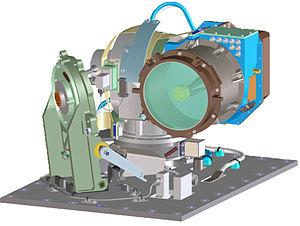
Lunar Atmosphere and Dust Environment Explorer est une mission spatiale de la NASA dont l'objectif principal est l'étude de l'atmosphère ténue et de la poussière de la Lune en suspension. Pour remplir cette mission, l'agence américaine place la sonde spatiale en orbite autour du satellite de la Terre à une altitude très basse pour une mission de 100 jours afin que ses instruments puissent déterminer la composition de l'atmosphère de la Lune et les caractéristiques de la poussière lunaire en suspension à proximité de notre satellite. LADEE est une sonde spatiale de petite taille et à coût réduit qui emporte trois instruments scientifiques comprenant un analyseur de poussière, un spectromètre de masse et un spectromètre fonctionnant en ultraviolet et en lumière visible. La sonde emporte également un système expérimental de communications par laser qui doit contribuer à valider l'utilisation de cette technique dans le cadre des missions interplanétaires. LADEE est lancé par un lanceur Minotaur V depuis le site de Wallops Island le 7 septembre 2013. Il s'agit du premier tir de ce lanceur léger dans cette configuration qui comporte un étage supplémentaire.
Les télécommunications optiques spatiales sont une catégorie de télécommunications spatiales reposant sur l'utilisation de laser pour la transmission des données. Cette technique permet d'accroitre considérablement le débit par rapport aux liaisons radio tout en réduisant la puissance électrique nécessaire. L'utilisation du laser dans ce contexte se heurte toutefois à la nécessité d'un pointage extrêmement précis depuis un support se déplaçant éventuellement à grande vitesse par rapport au récepteur et lorsque ce dernier se trouve au sol à des problèmes de transparence de l'atmosphère. Les télécommunications optiques spatiales font l'objet de nombreuses expérimentations depuis le début des années 2000. Le recours au laser vise à répondre à différents contextes : croissance du volume des données transmises par les instruments embarqués sur les satellites de plus en plus puissants, éloignement de l'engin spatial de la Terre, exigences croissantes des consommateurs.